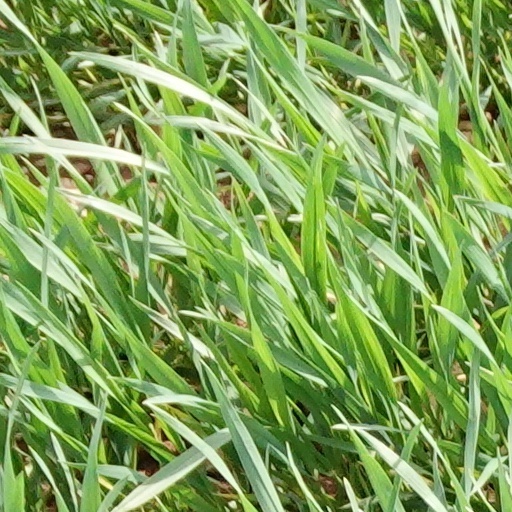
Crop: wheat